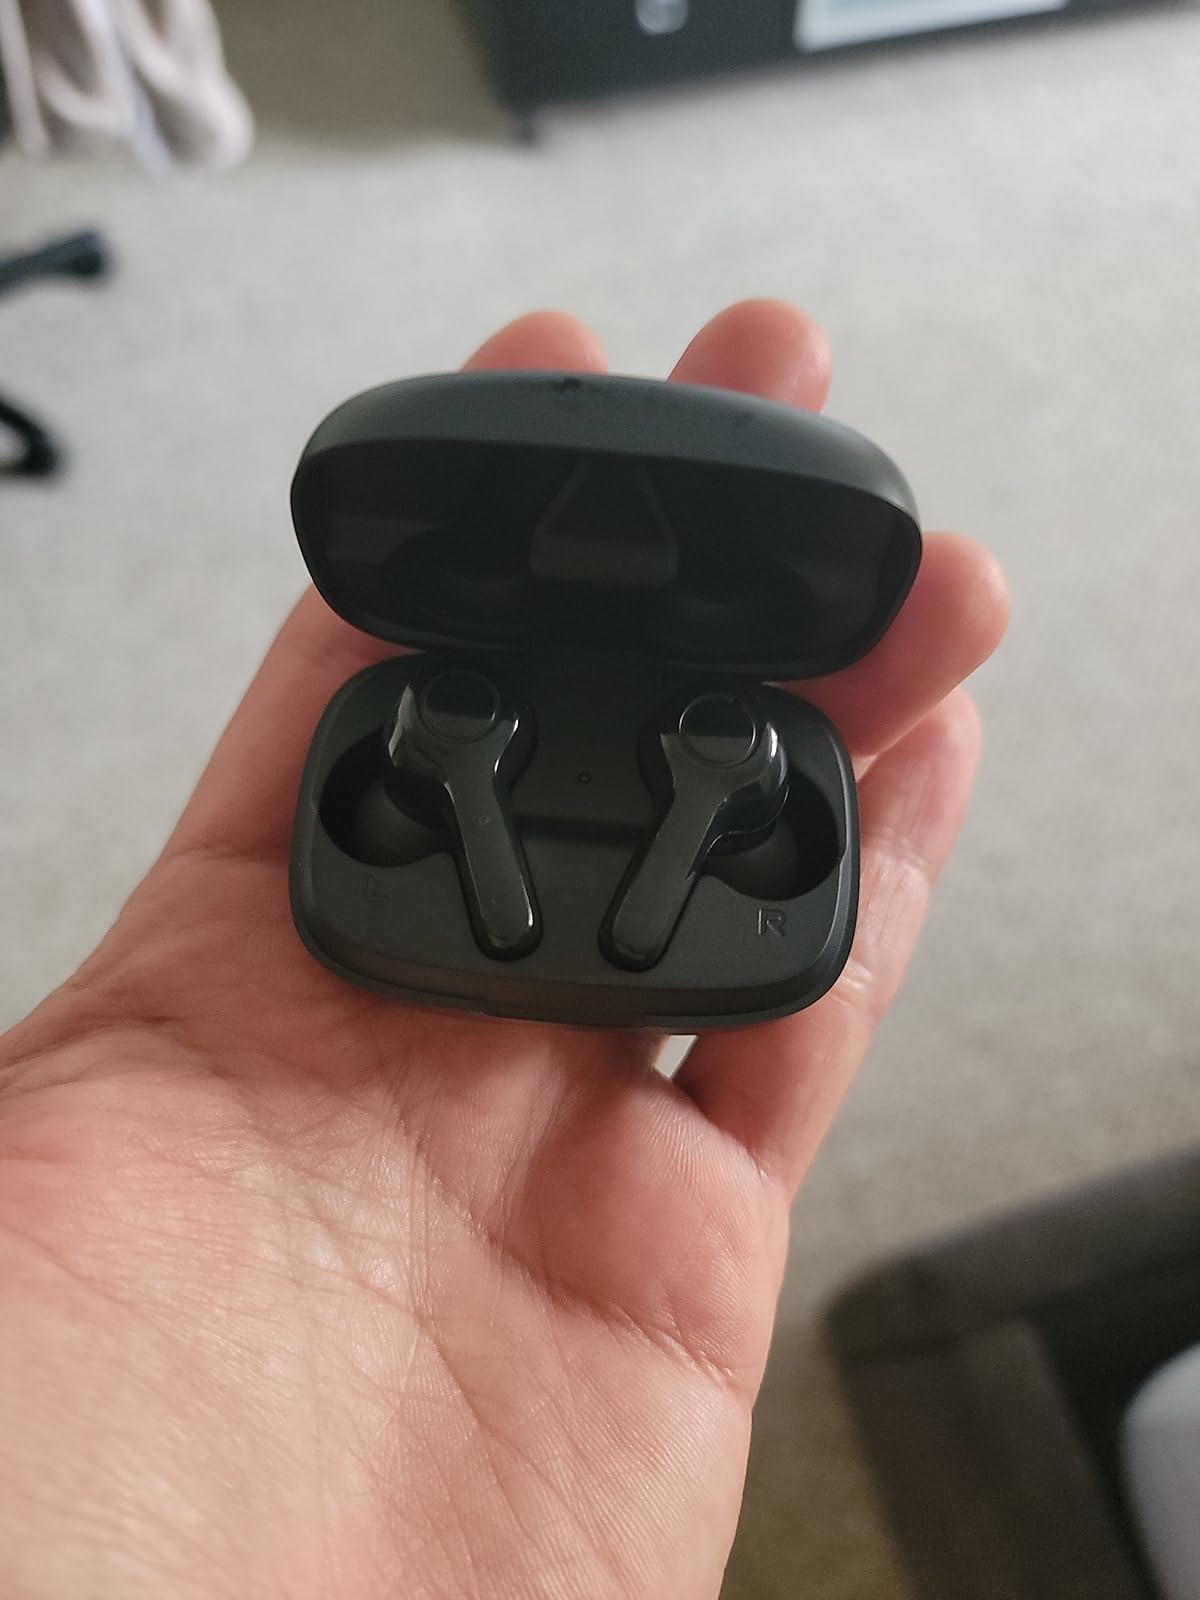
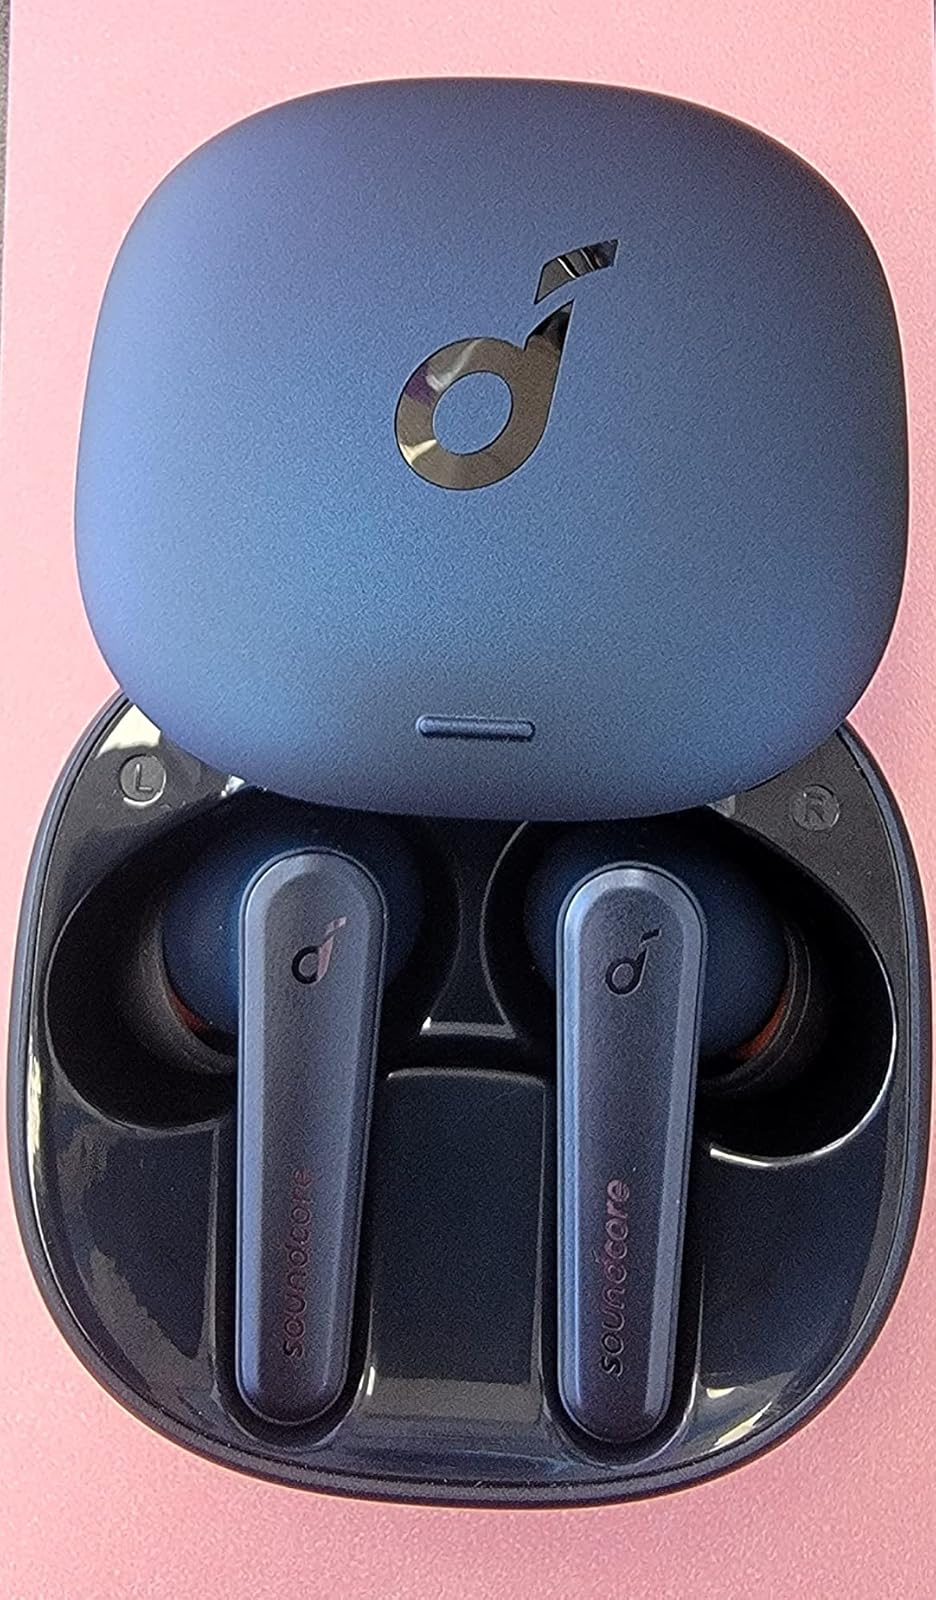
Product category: earbuds
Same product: no